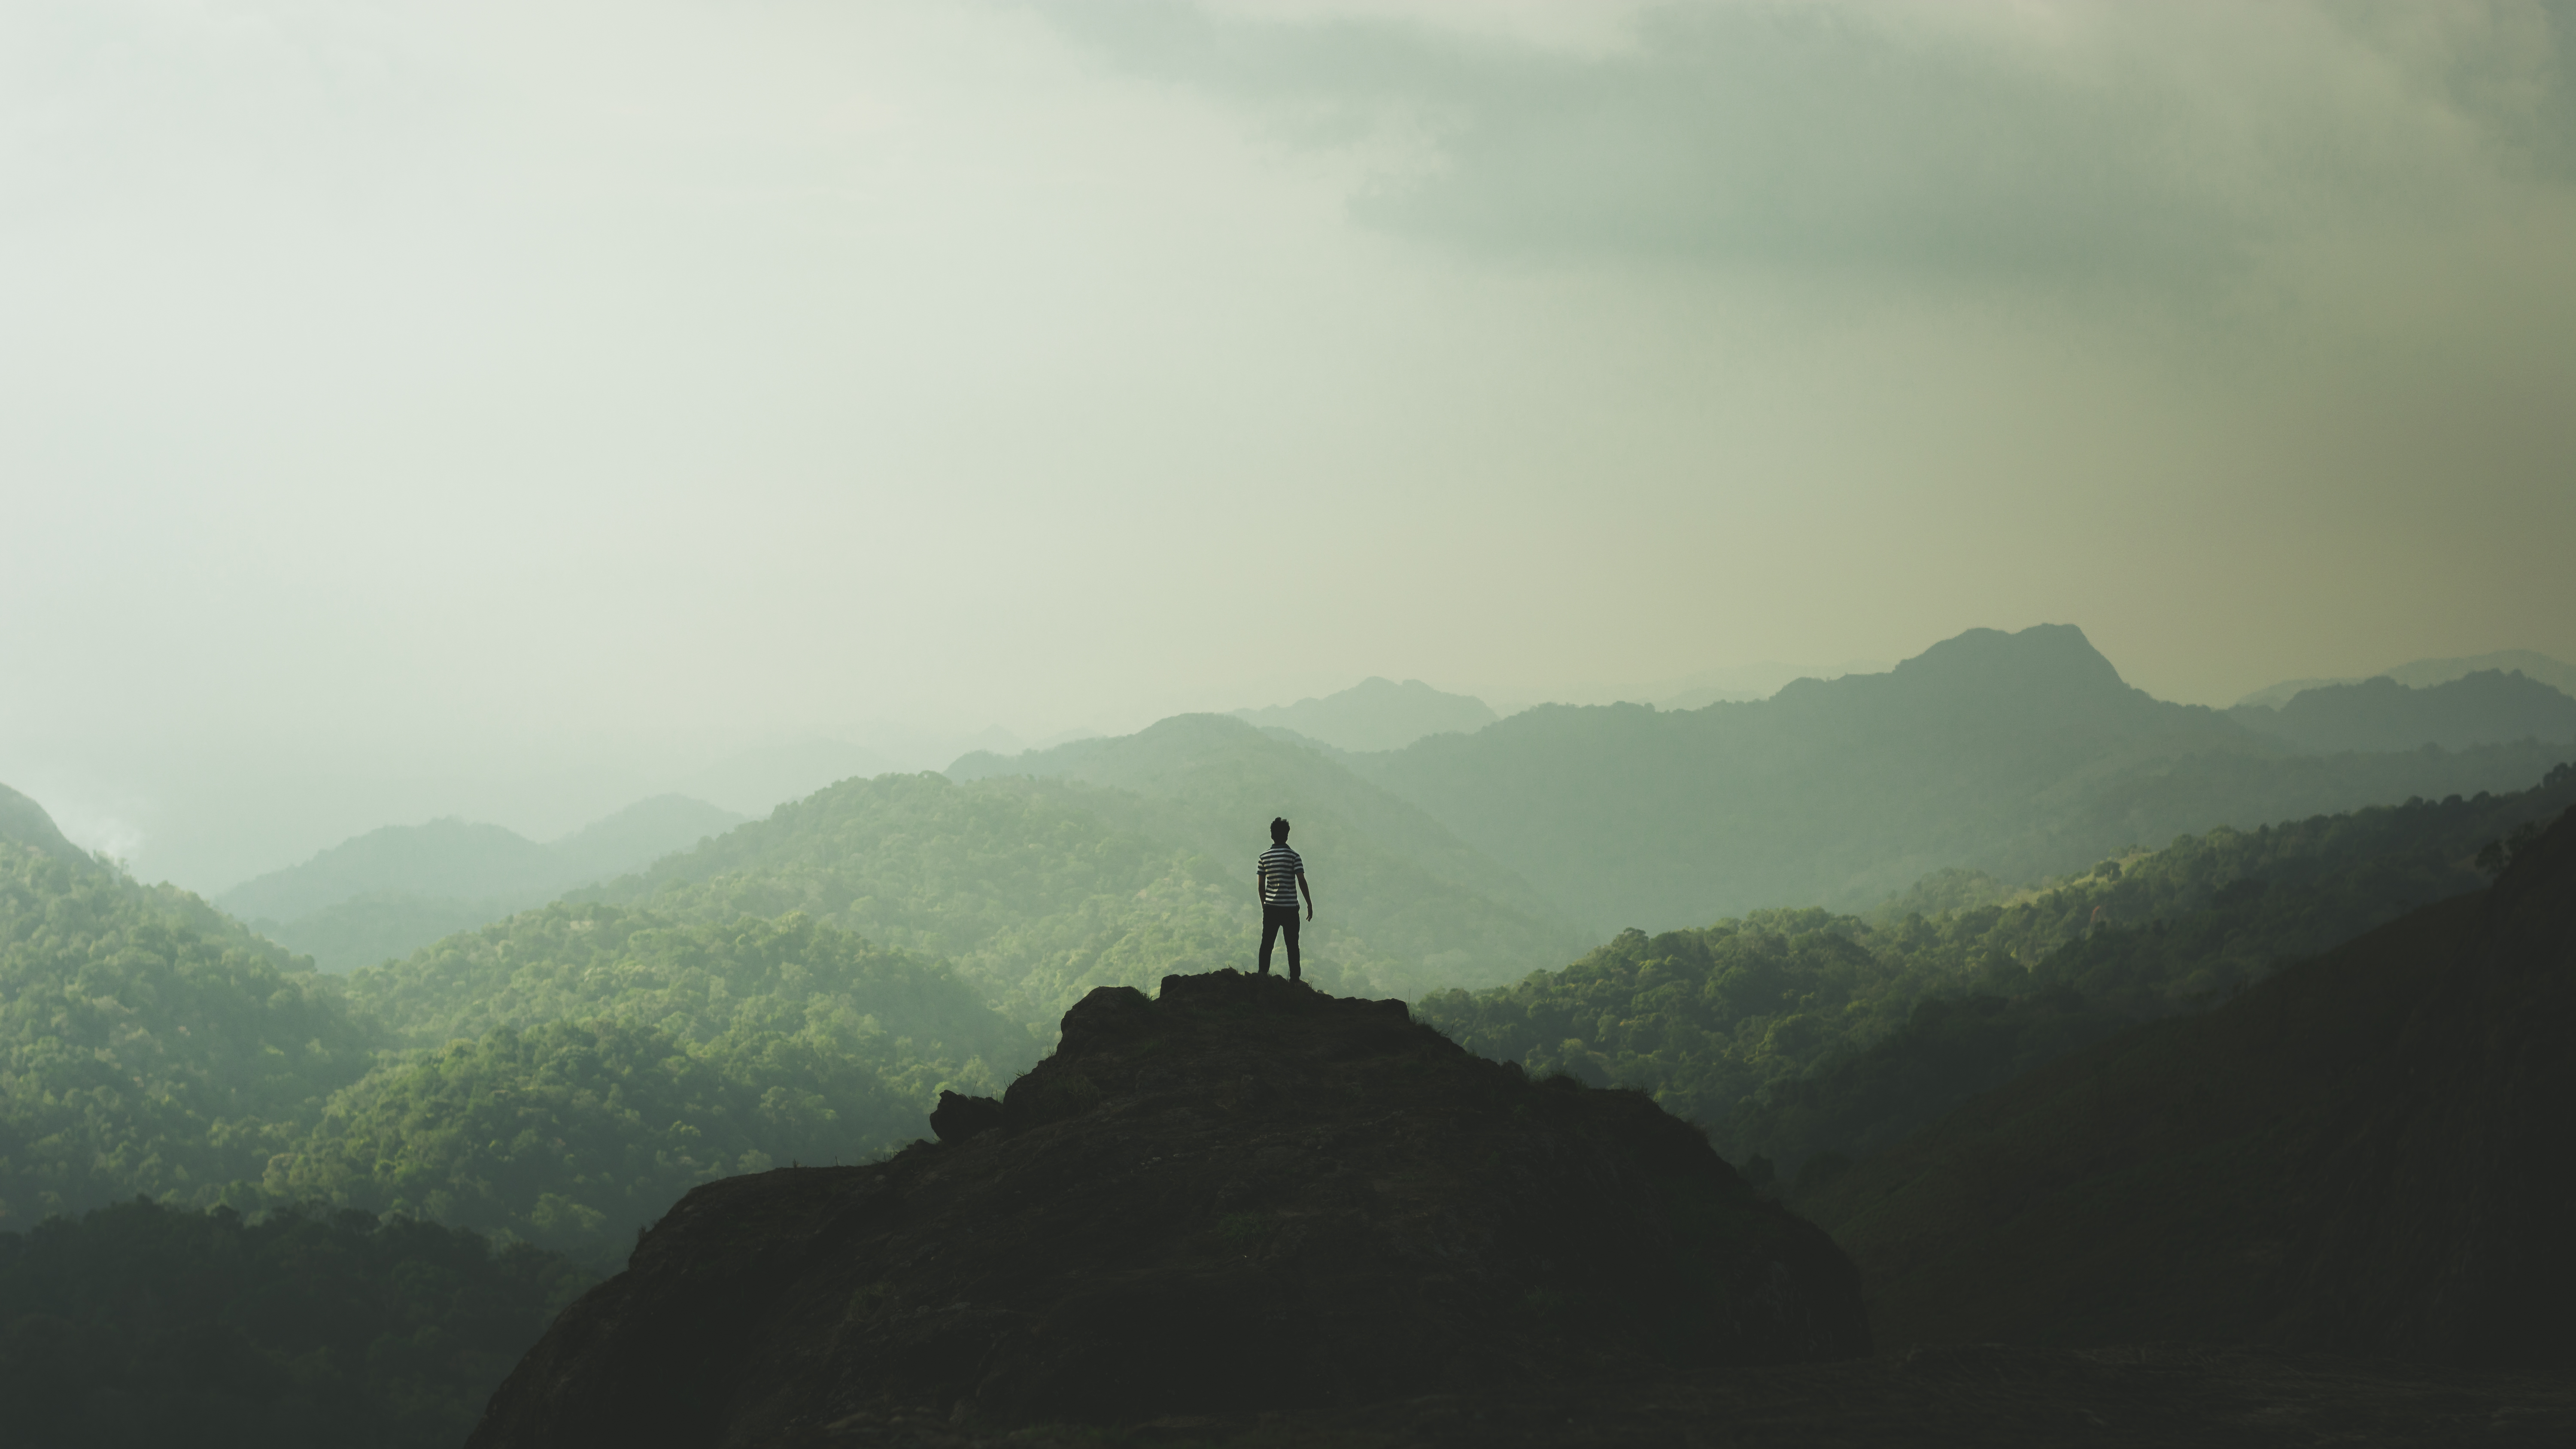
nature, mountain, cloud, fog, sunrise, mist, sunlight, morning, hill, dawn, valley, mountain range, weather, haze, terrain, ridge, summit, alps, landform, geographical feature, atmospheric phenomenon, mountainous landforms